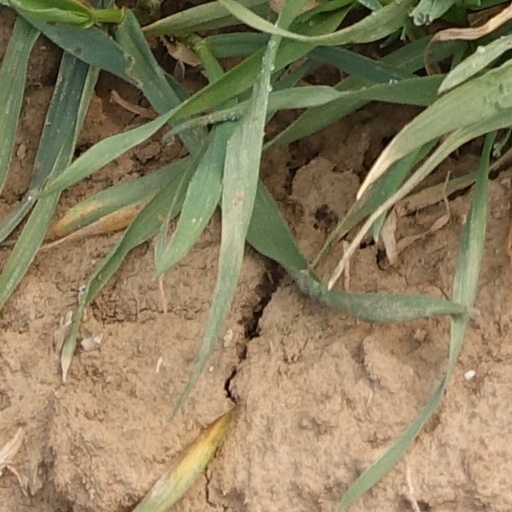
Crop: wheat